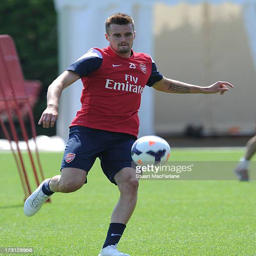
football player in action during a training session